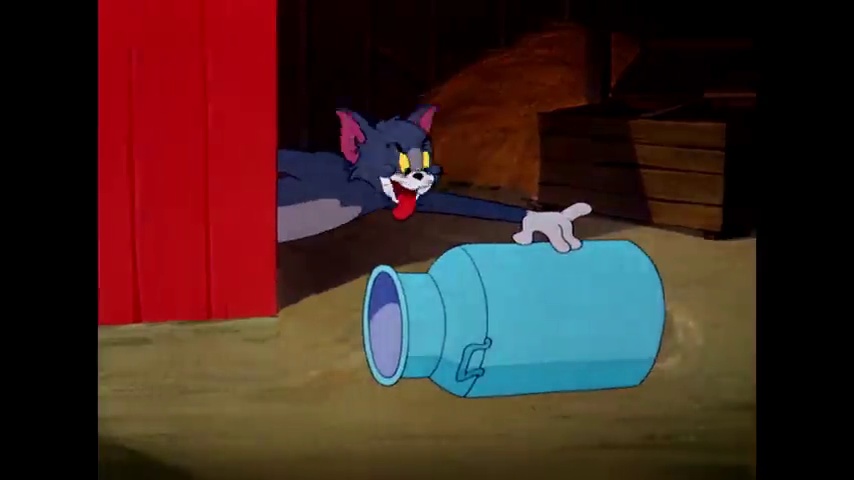
Portrait style: Cartoon Portrait